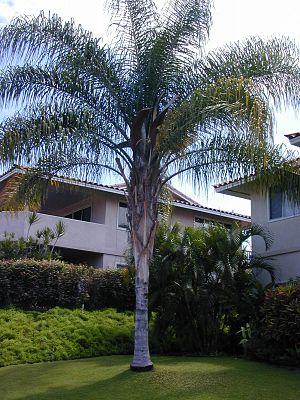
Syagrus est un genre de palmiers appartenant à la famille des Arécacées. Parmi les espèces de Syagrus, on trouve le Palmier Pindó ou Ybá pitá.